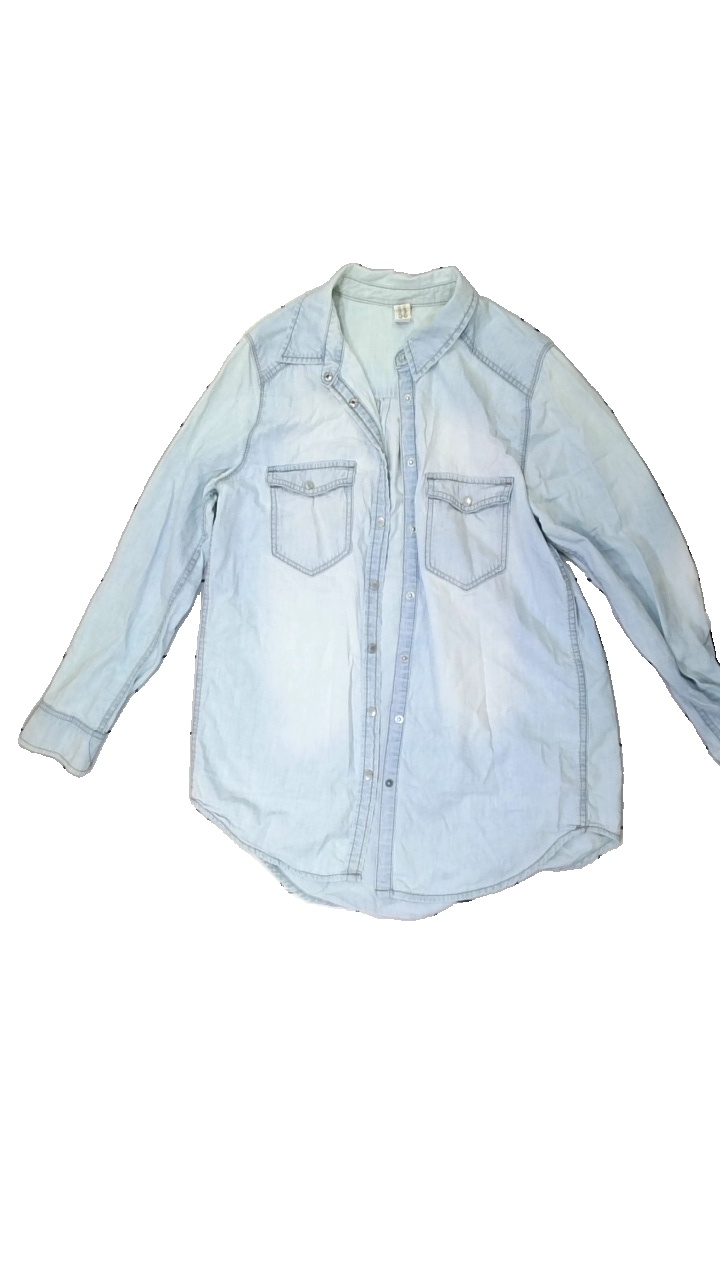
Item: Shirt (Ladies)
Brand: Gina Tricot
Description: Blue shirt with collar
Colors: Blue
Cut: Regular
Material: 100% Cotton
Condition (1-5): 2
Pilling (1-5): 5
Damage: stain
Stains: Minor
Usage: Recycle
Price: <50